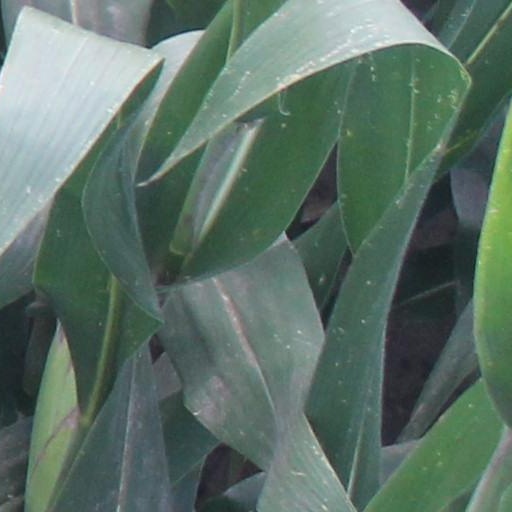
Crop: maize; corn